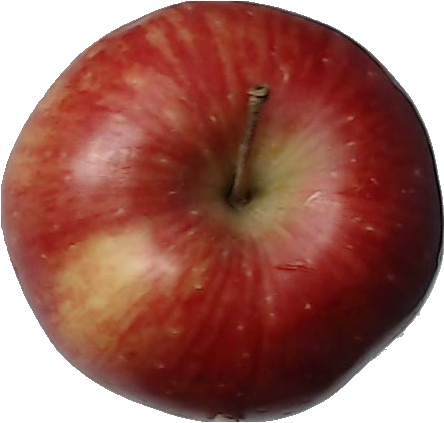
Label: apple_red_1